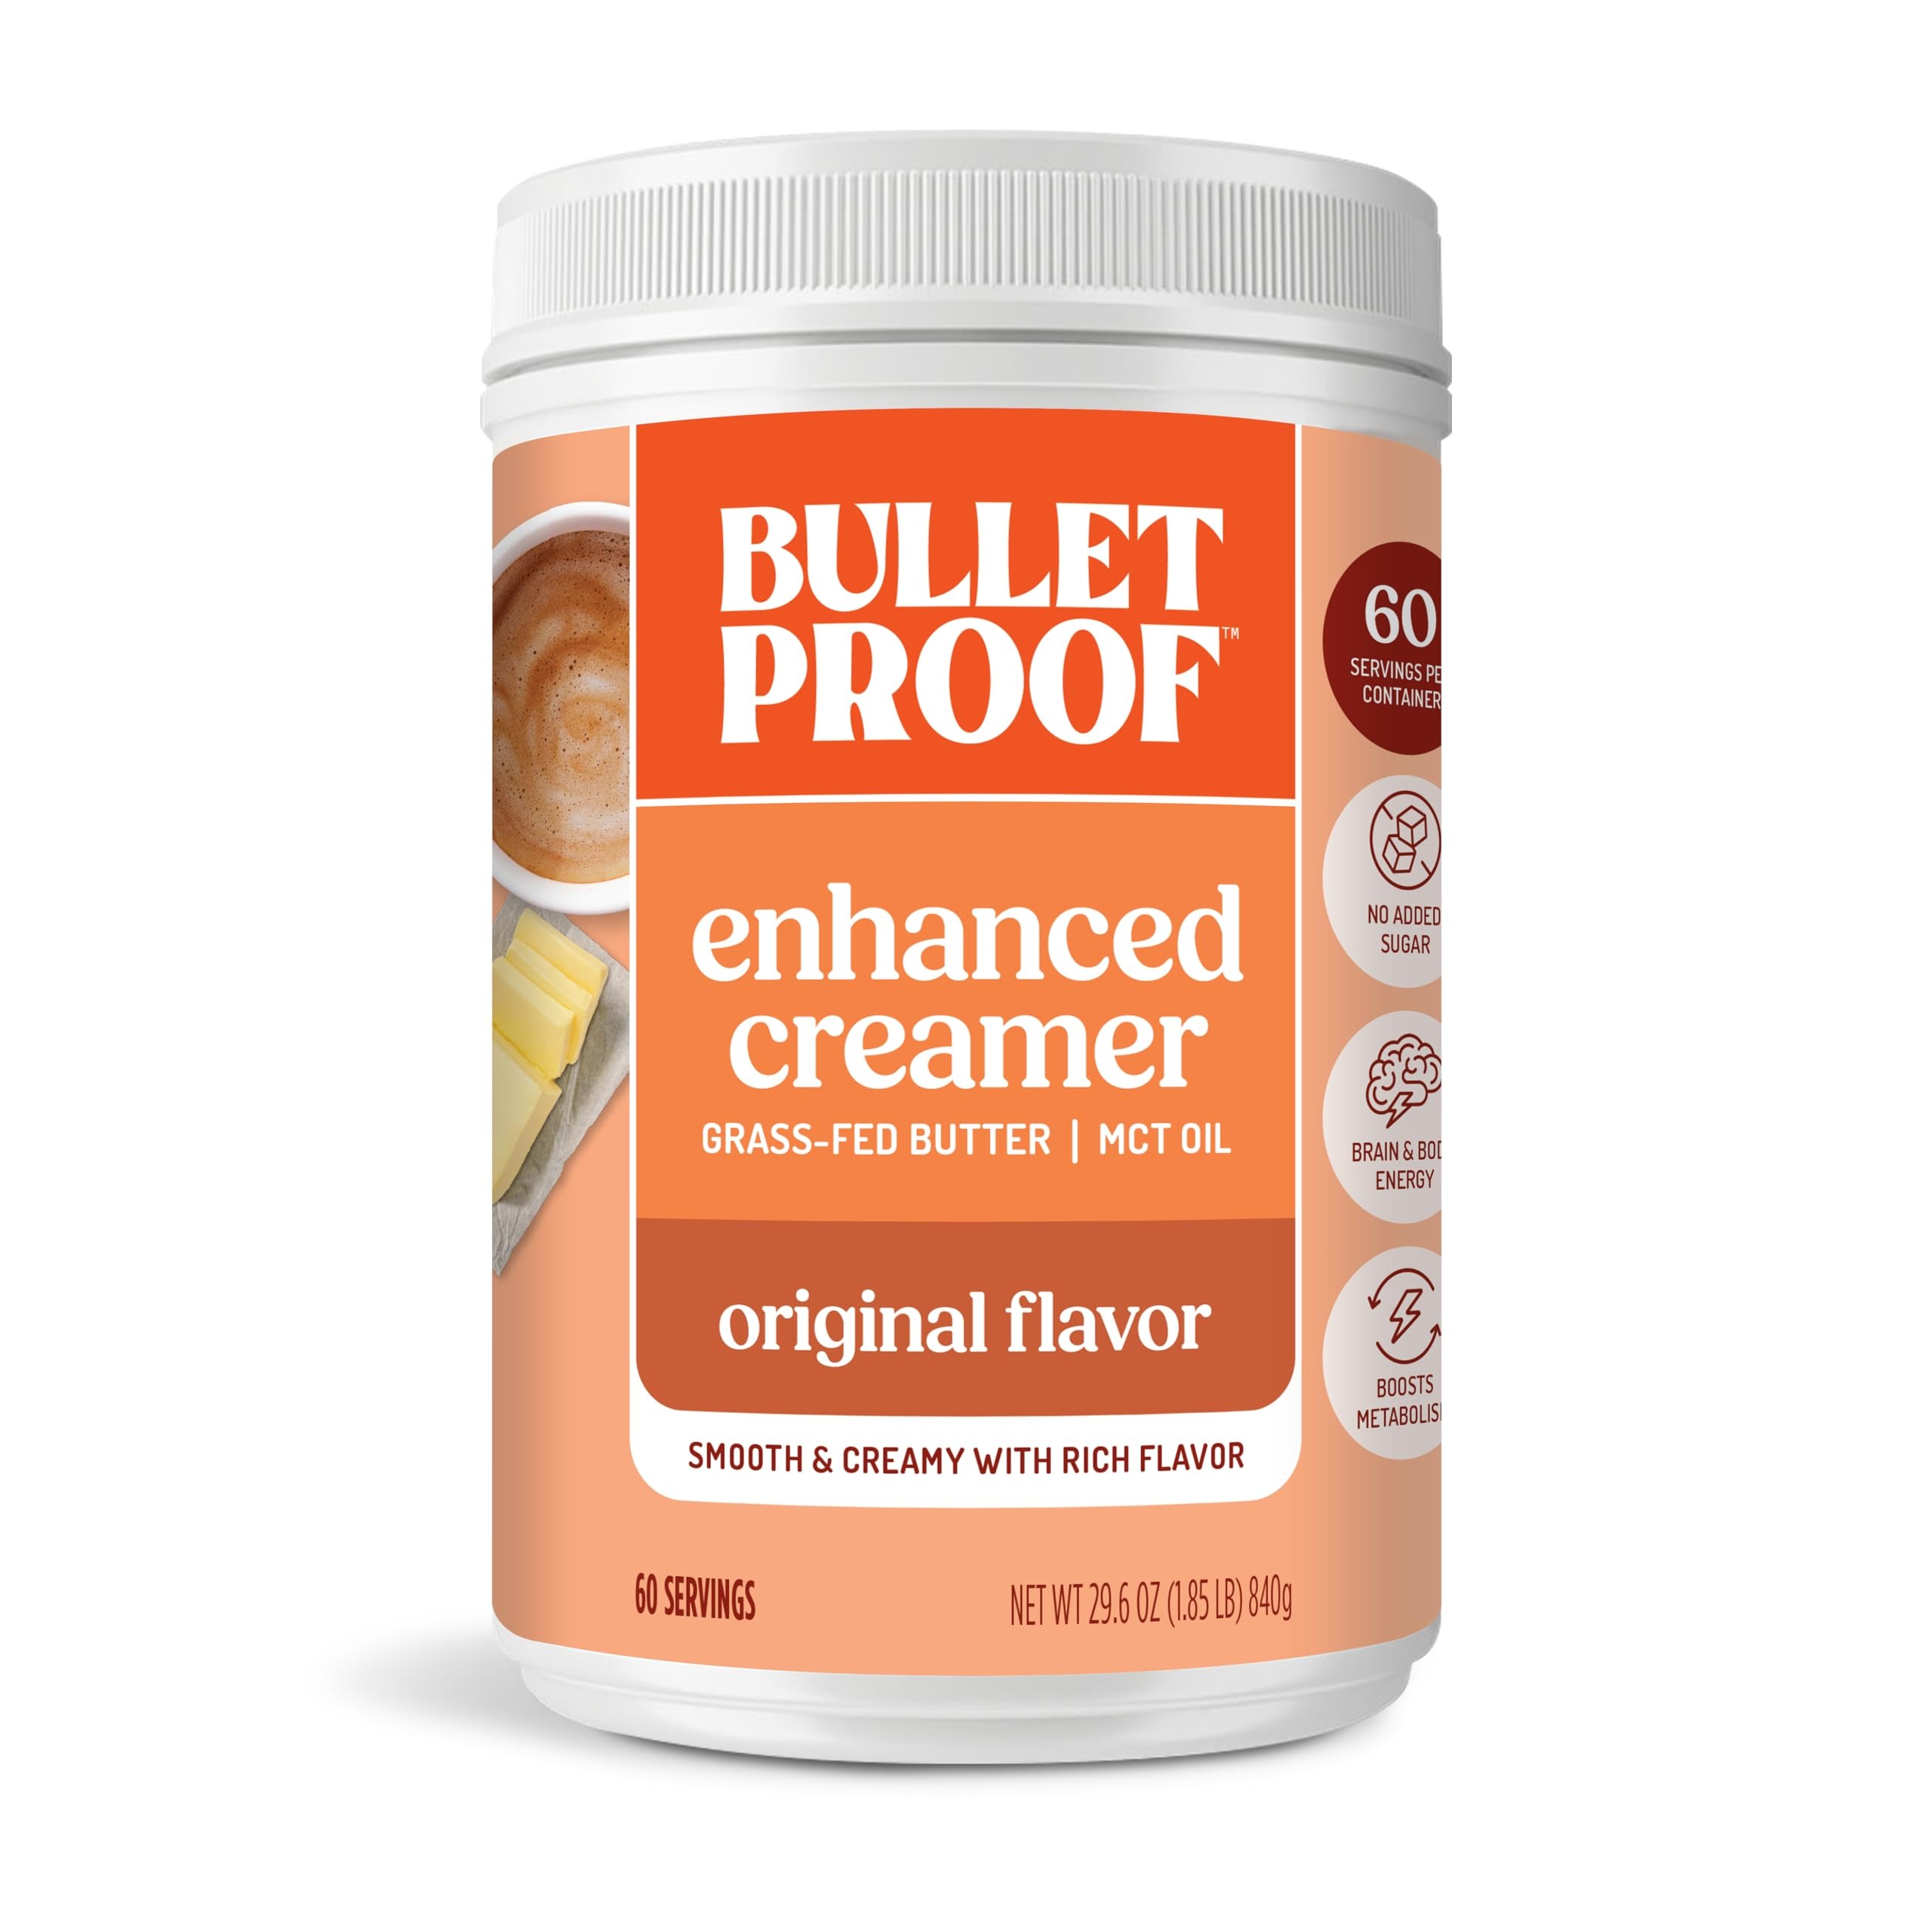
Item Name: Bulletproof Original Creamer, 29.6 Ounces, Keto Coffee Creamer with MCT Oil and Grass-Fed Butter, Value Offering
Bullet Point 1: Contains one 29.6-ounce container of Bulletproof Original Creamer
Bullet Point 2: A smooth, creamy keto creamer made with metabolism boosting MCT oil and grass-fed butter
Bullet Point 3: The grass-fed butter and MCT oil in our keto creamer work with coffee’s natural caffeine to give you sustained energy
Bullet Point 4: Each serving of this keto creamer gives you 10 grams of quality fats and 2 grams of net carbs. No sugar, sweeteners or artificial fillers
Bullet Point 5: At Bulletproof, we use quality ingredients you can feel good about. Add one scoop of Creamer to your favorite Bulletproof coffee roast and stir until dissolved
Product Description: Butter your coffee and get more done with this better-for-you coffee creamer. Bulletproof Original Powdered Creamer is a keto coffee creamer made with grass-fed butter and MCT oil and natural vanilla flavors. When you combine these quality fats with coffee, you get Bulletproof Coffee: a rich, satisfying drink that kick-starts your day and keeps you going strong. Some clumping is natural. Just stir to dissolve.
Value: 29.6
Unit: Ounce

Price: 51.99